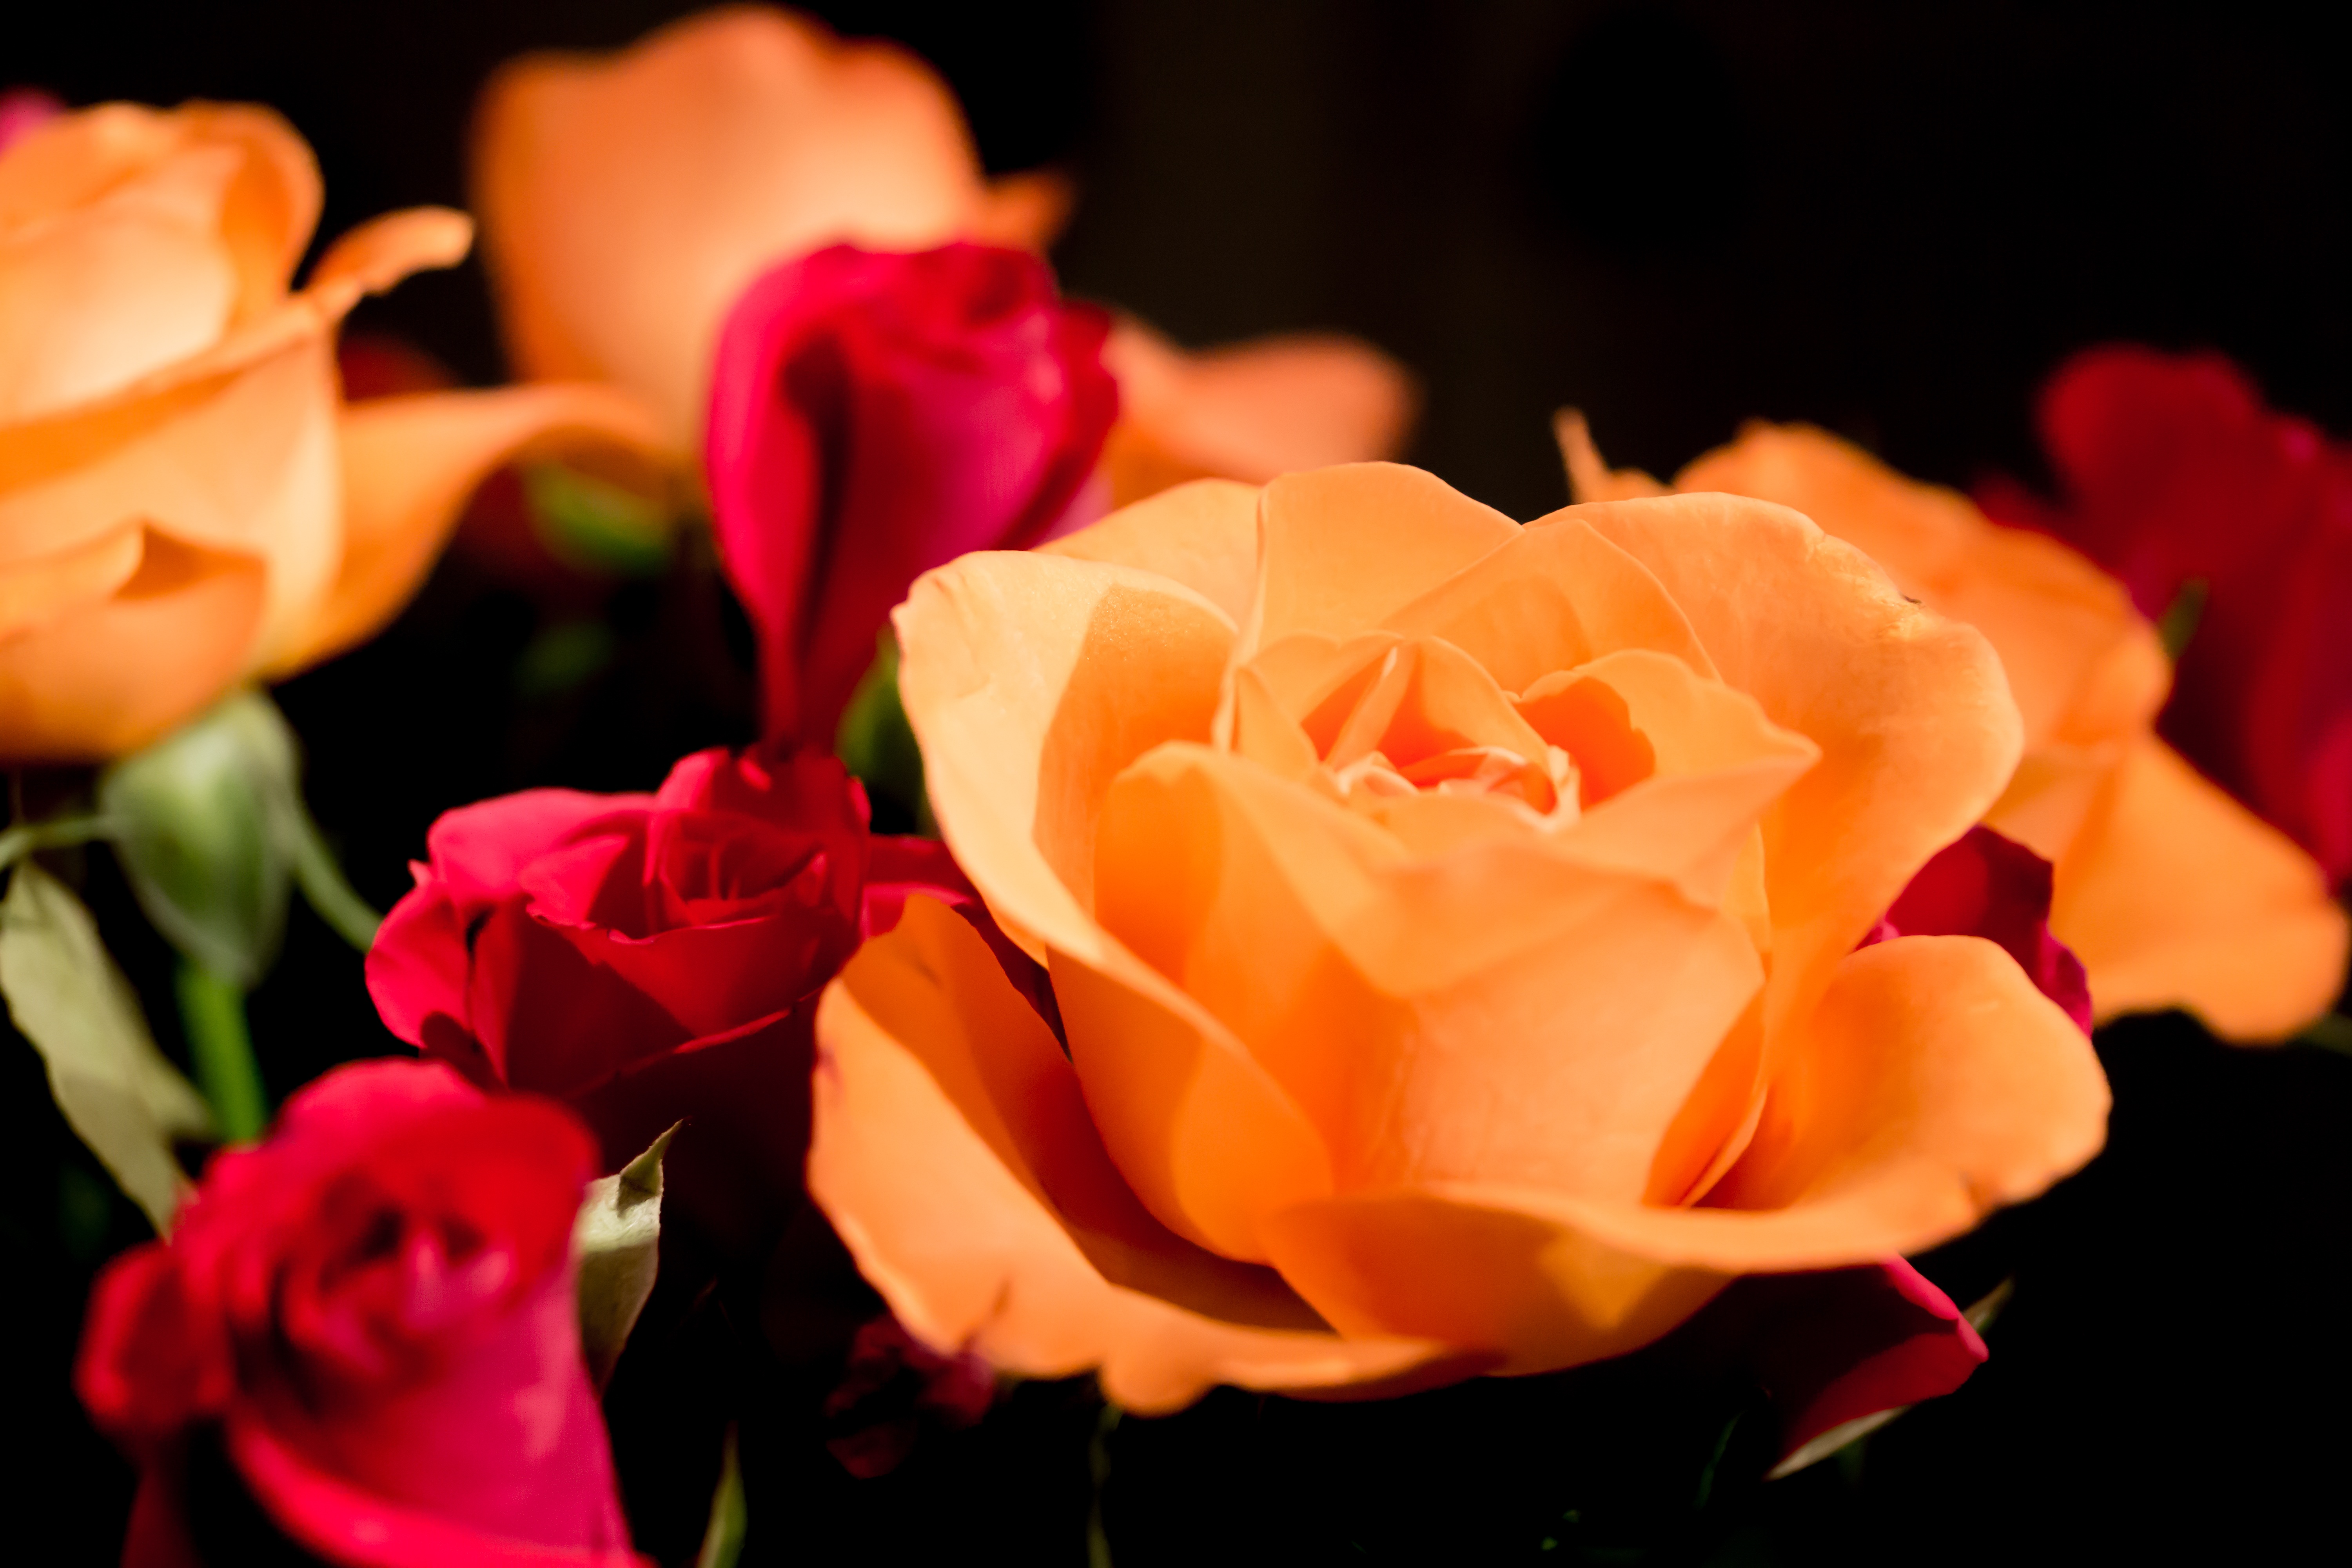
blossom, plant, flower, petal, bloom, love, rose, red, romance, romantic, colorful, yellow, pink, flora, red rose, flowers, roses, beauty, floristry, floribunda, rose bloom, macro photography, flowering plant, garden roses, rose family, mother's day, land plant